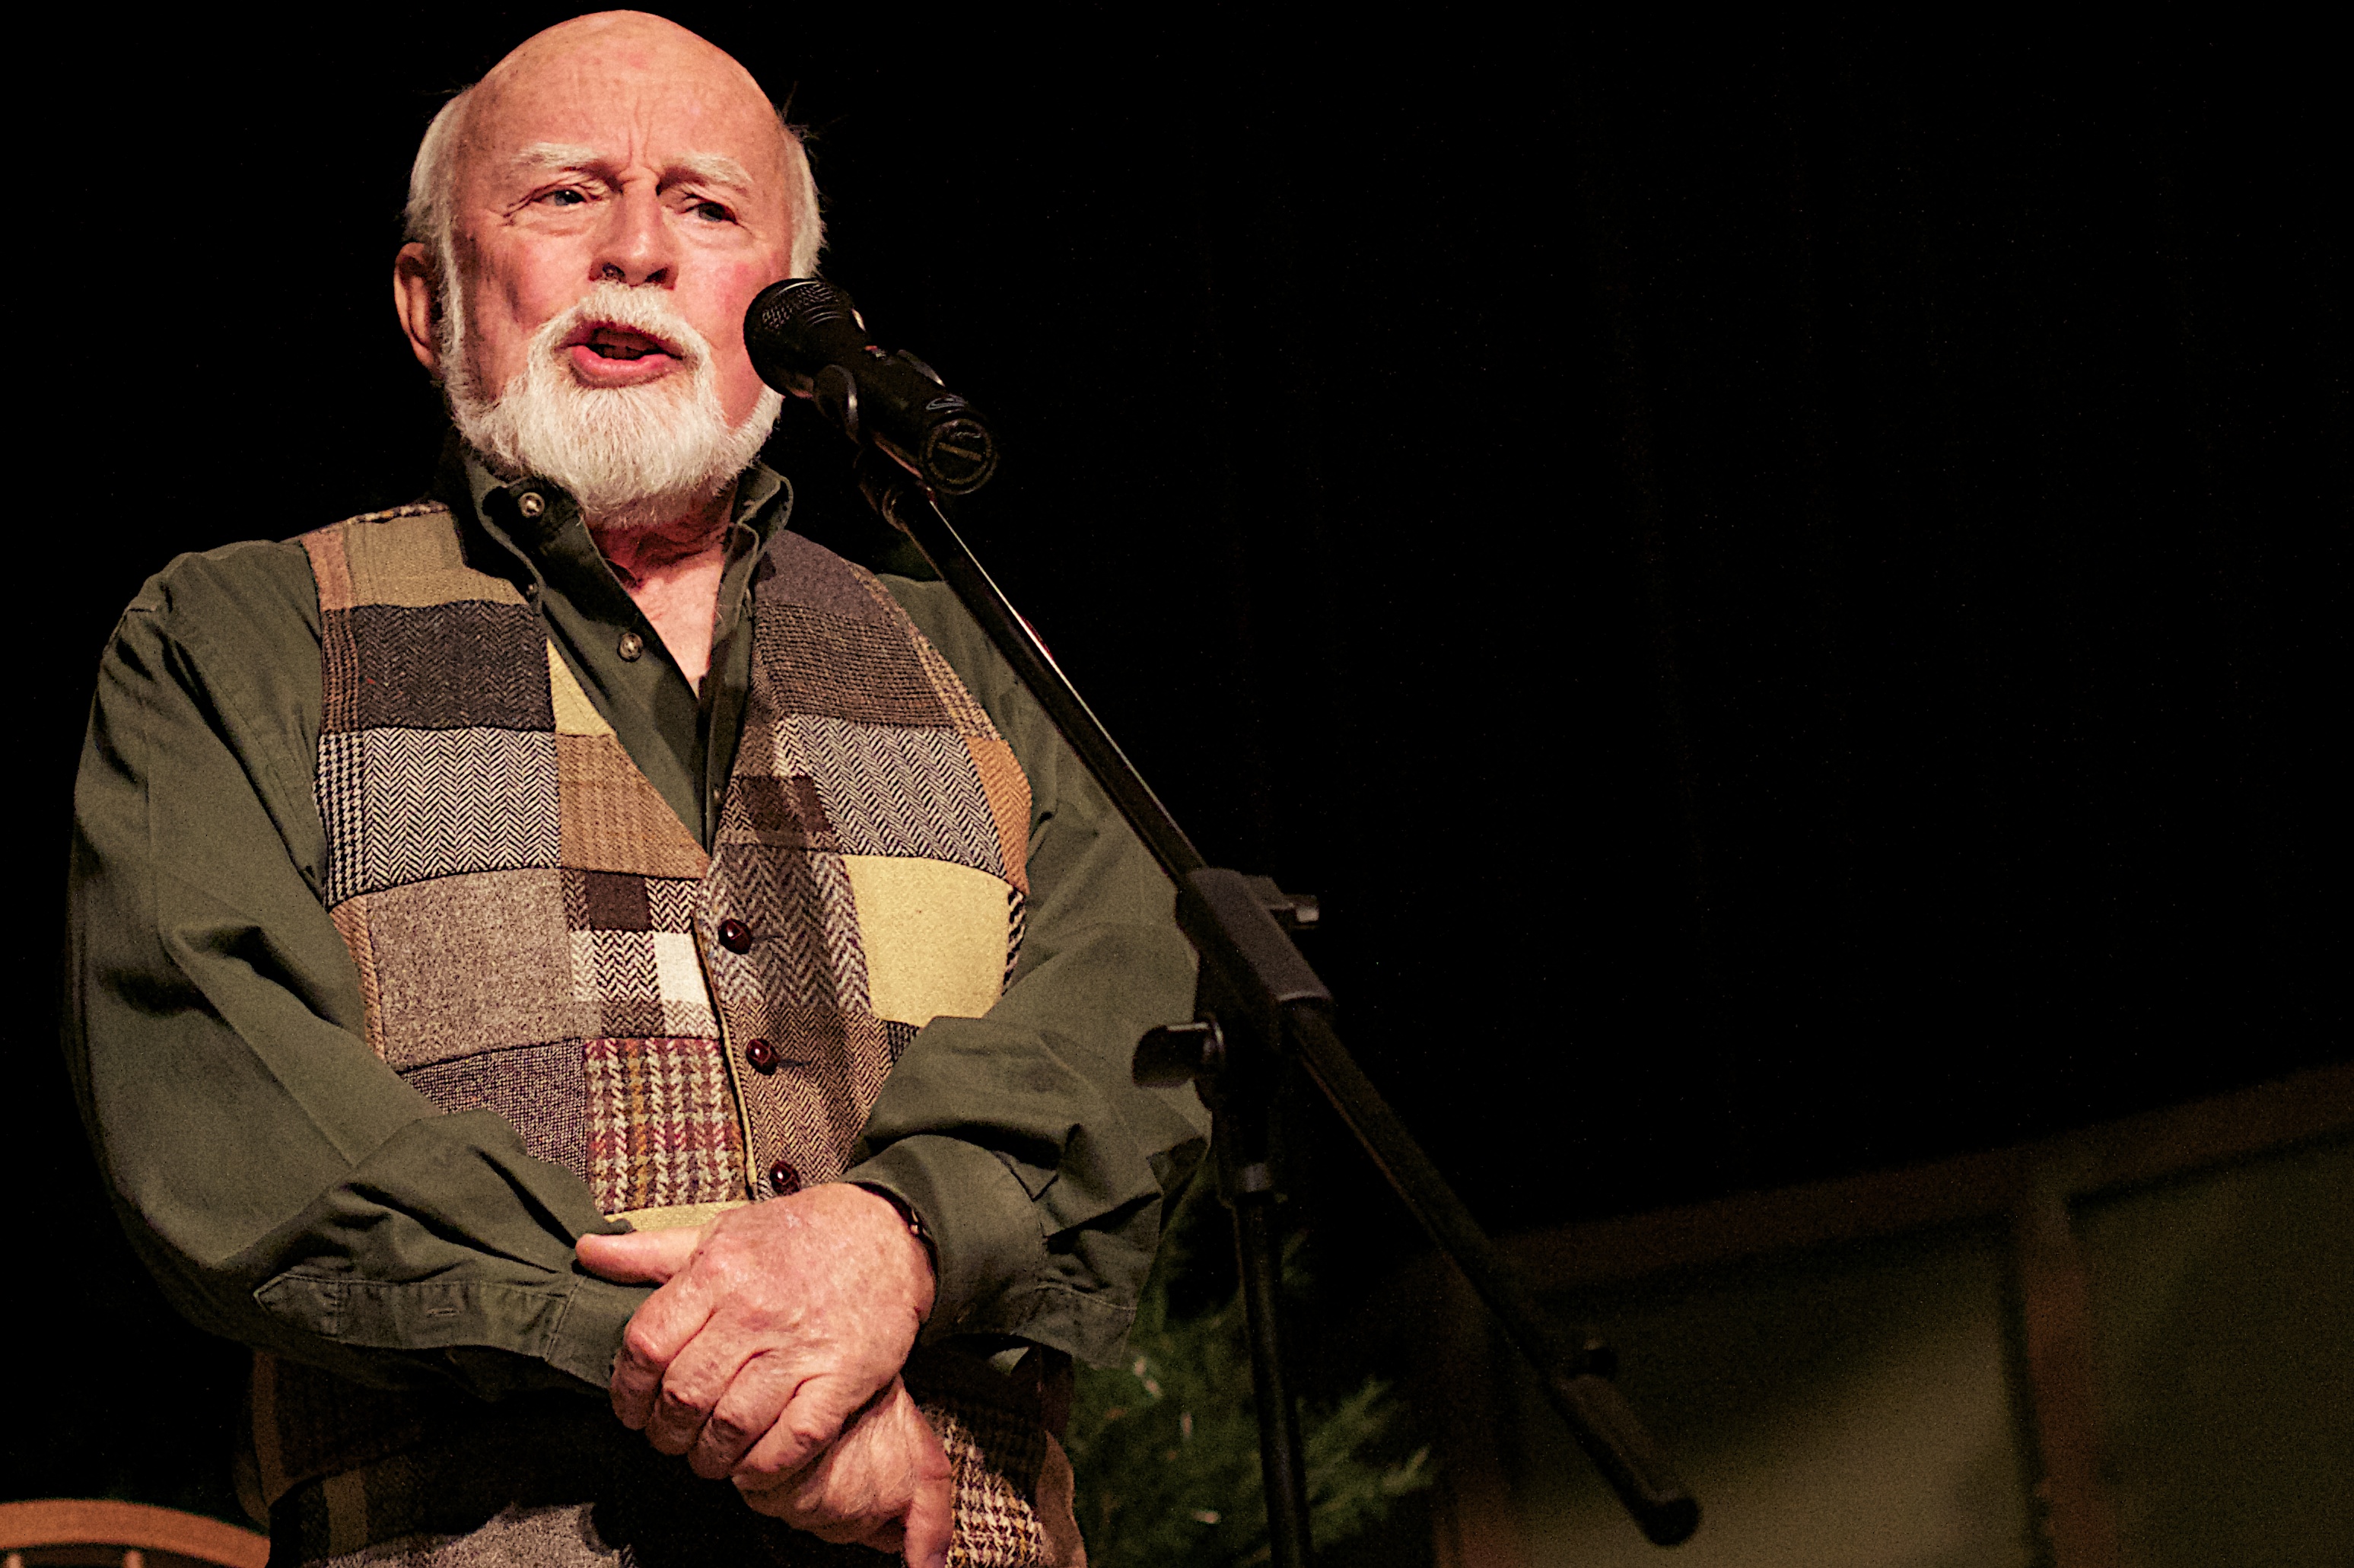
music, guitar, concert, musician, theatre, performance, singing, guitarist, tellabration, entertainment, performing arts, string instrument, bowed string instrument, plucked string instruments